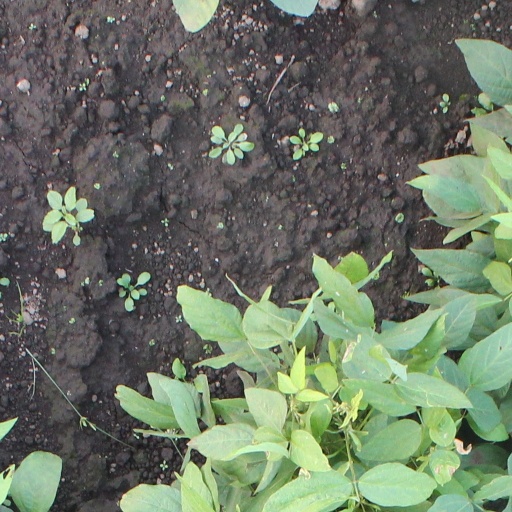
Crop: soybean